Ile Parisienne

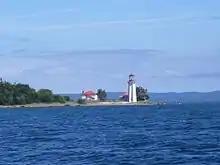
Ile Parisienne Light - northern side

Ile Parisienne is located at the eastern end of Lake Superior in the middle of Whitefish Bay about northwest of Sault Ste. Marie, Ontario. The island is in area, long from north to south and at its widest point.